Malice (rapper)

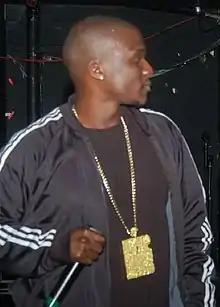
Malice in 2007

Gene Elliott Thornton Jr. (born August 18, 1972), better known by his stage name Malice (formerly Malicious and later No Malice), is an American rapper from Virginia Beach, Virginia. He is best known for being one half of hip hop duo Clipse, alongside his younger brother and fellow rapper Pusha T. Malice released his solo debut album "Hear Ye Him" in 2013, followed by "Let the Dead Bury the Dead" in 2017.